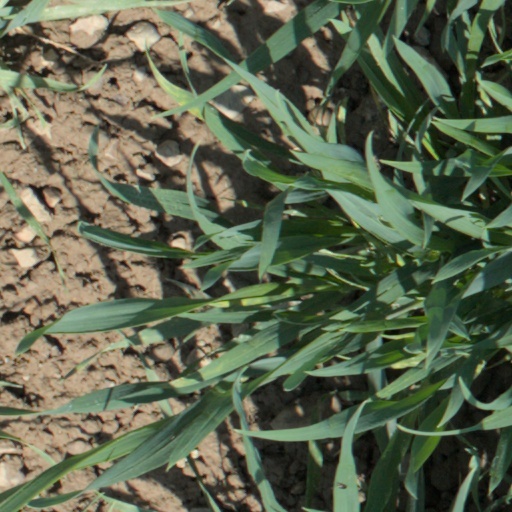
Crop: wheat